Utah Pride Festival

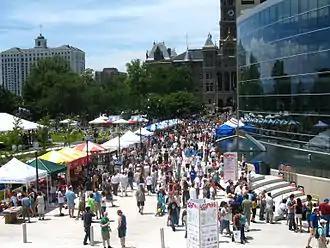
Salt Lake City Library during the 2006 Utah Pride Festival, which was centered around the Salt Lake City and County Building in the background

The festival began in 1977 when the Salt Lake Coalition for Human Rights sponsored a three-day conference. (then called Gay Mormons United) was founded during this conference, on June 11. The 1978 keynote speakers were David Kopay, the first NFL player to come out of the closet, and U.S. Air Force Sgt. Leonard Matlovich, an ex-Mormon who was the first openly gay person to appear on the cover of "Time" magazine.